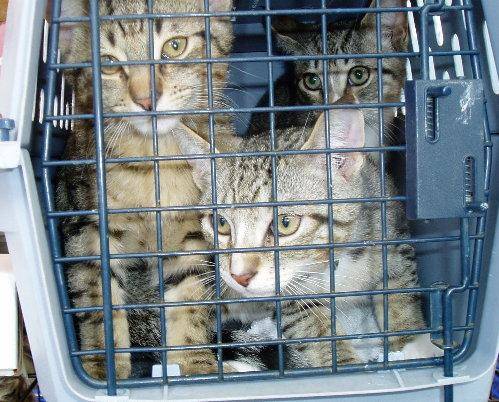
Label: cat